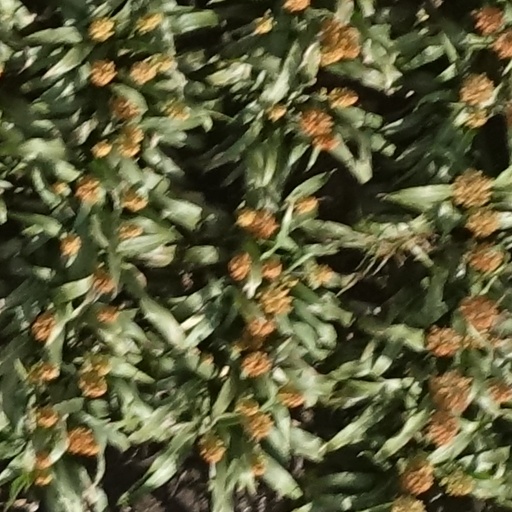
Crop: sorghum